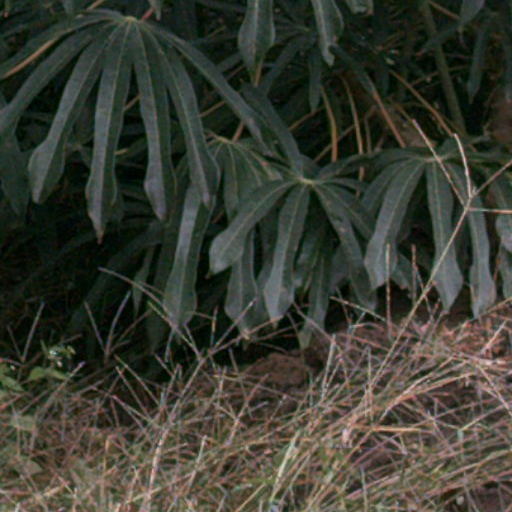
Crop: cassava